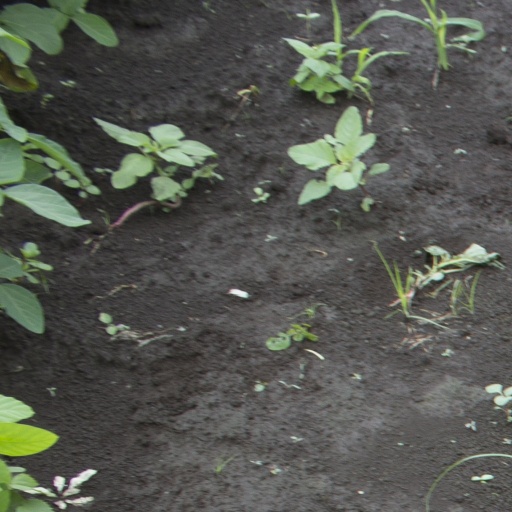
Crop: soybean